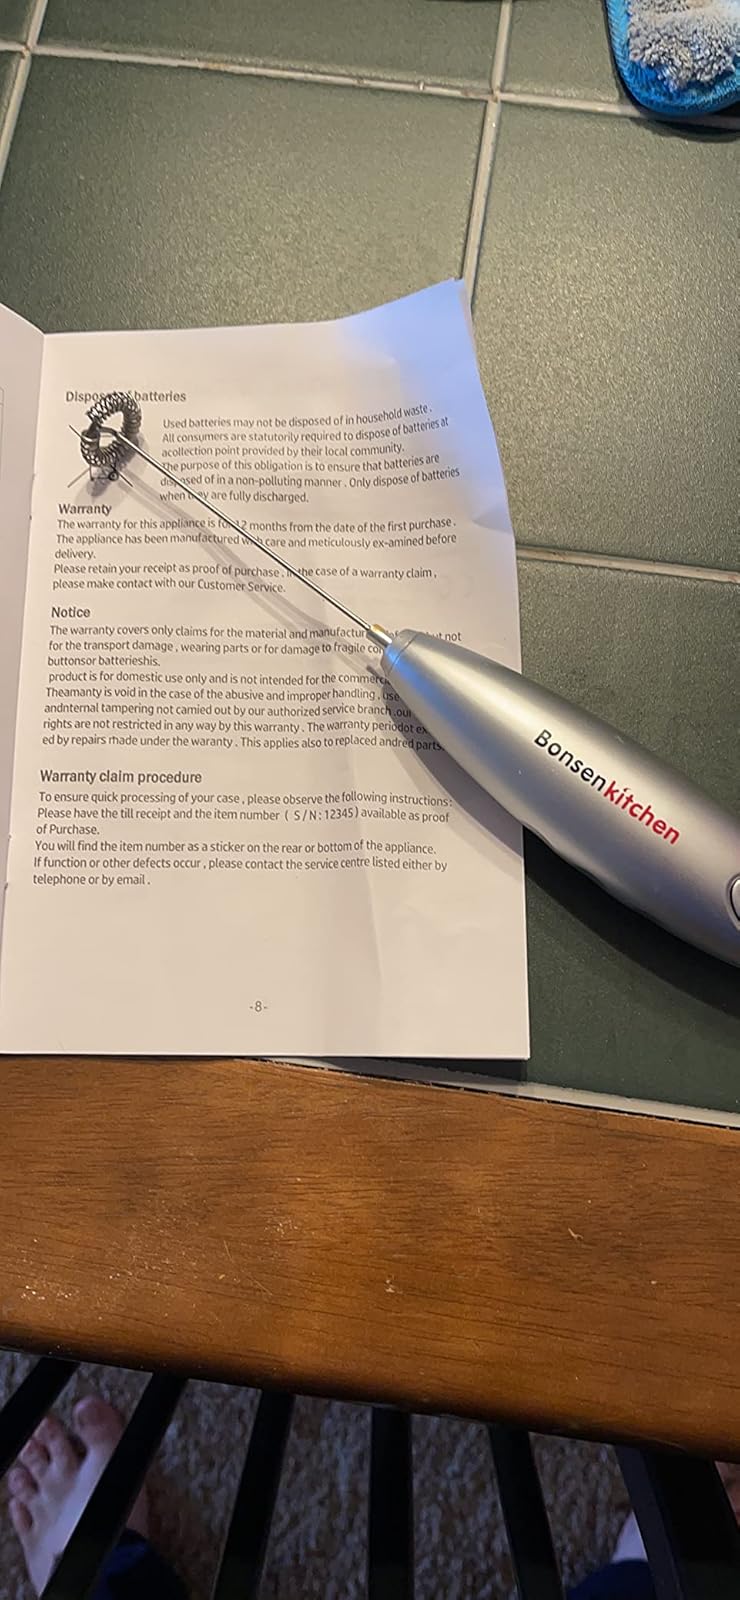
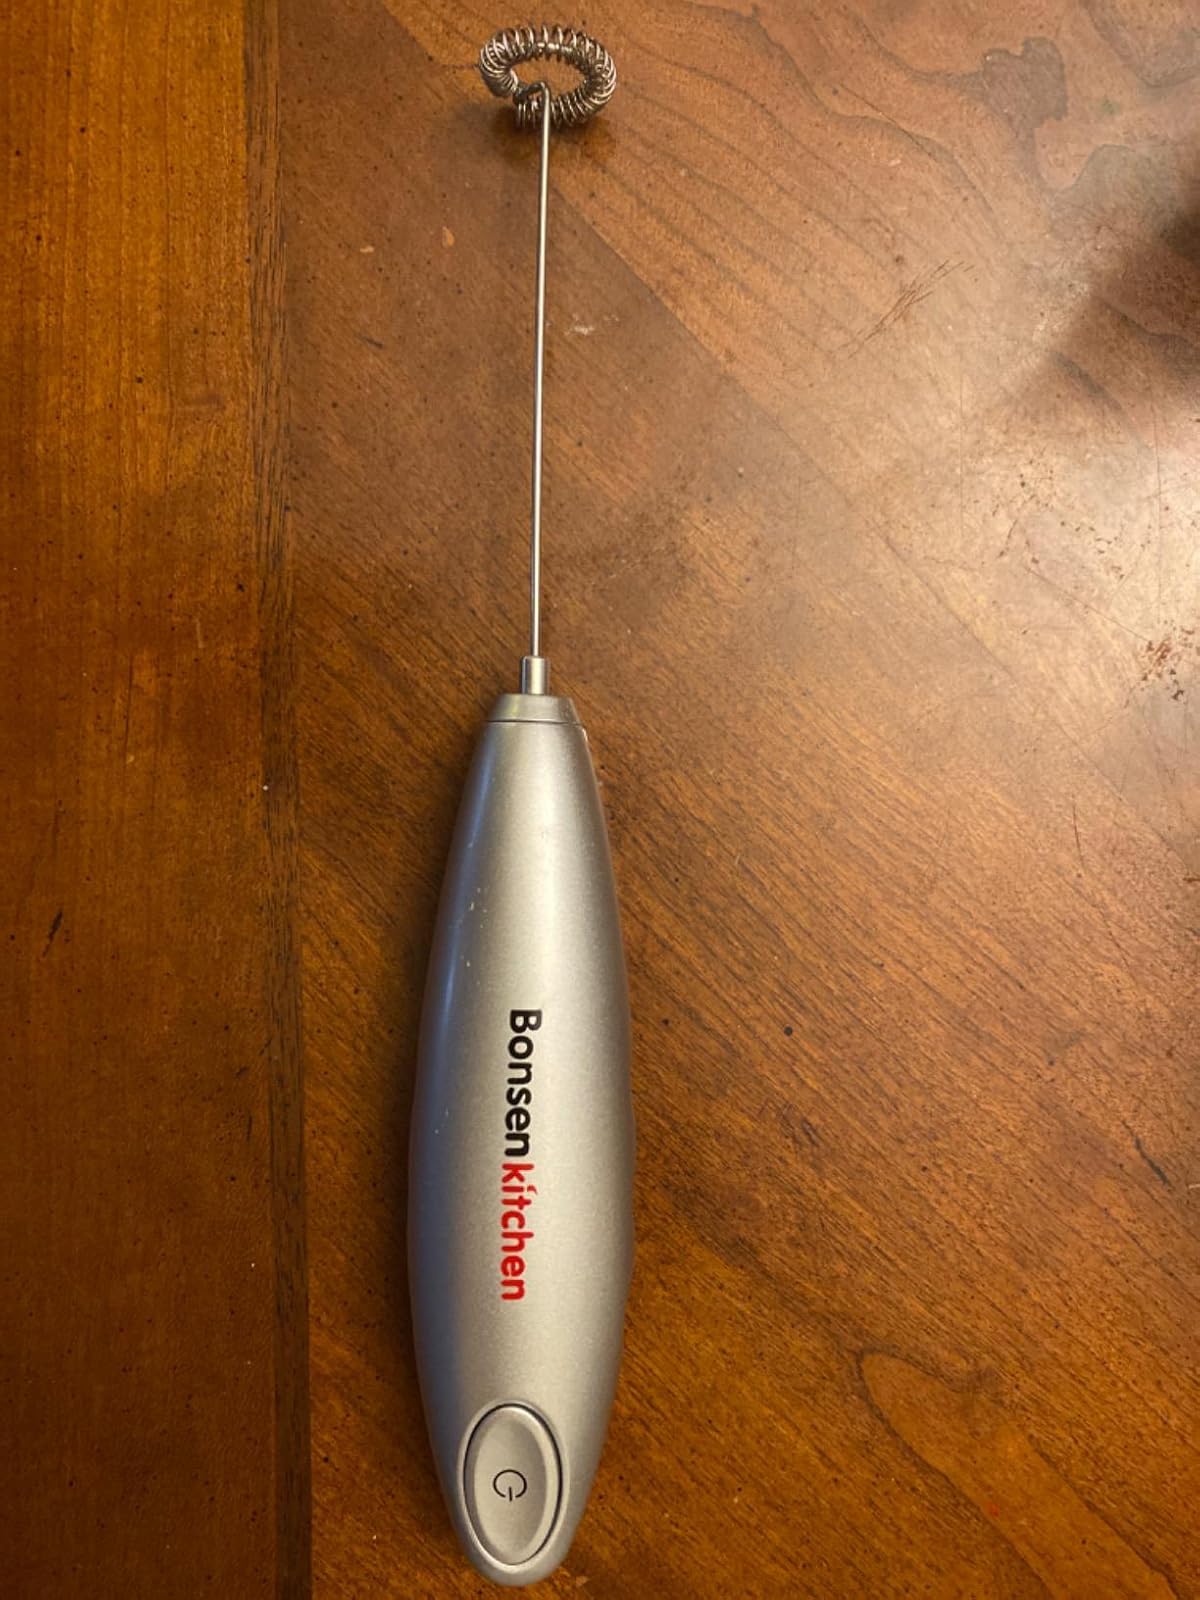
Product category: items_mixer
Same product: yes